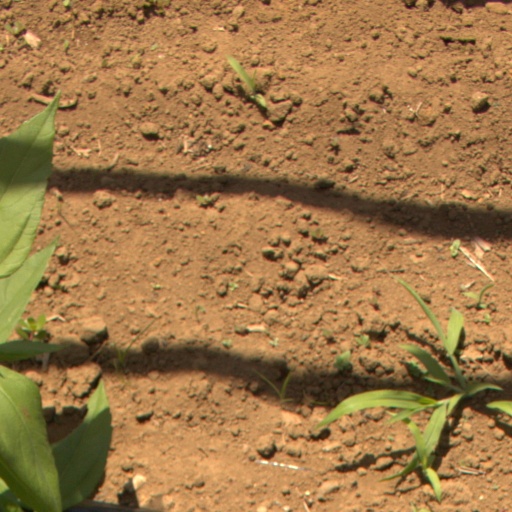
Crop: Jerusalem artichoke